Rann of Kutch

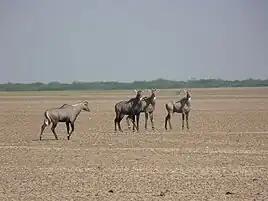
Nilgai group at the Little Rann of Kutch

The Rann of Kutch is the only large flooded grasslands zone in the Indomalayan realm. The area has desert on one side and the sea on the other, which enables various ecosystems, including mangroves and desert vegetation. Its grassland and deserts are home to forms of wildlife that have adapted to its often harsh conditions. These include endemic and endangered animal and plant species.